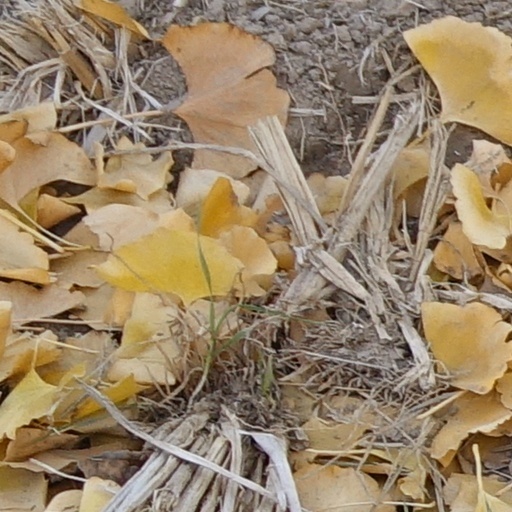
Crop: wheat